Piracy in the 21st century

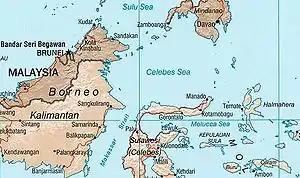
Sulu and Celebes Seas

The Sulu and Celebes Seas, a semi- enclosed and porous maritime region spanning approximately 1 million square kilometers, have been hotspots for illegal activities since the pre-colonial era. These waters continue to pose significant maritime security threats to neighboring nations.